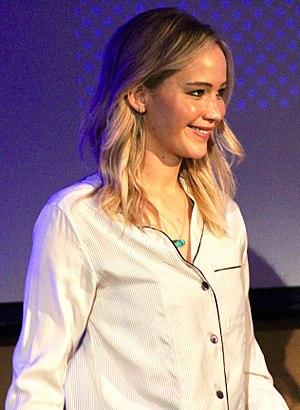
Jennifer Shrader Lawrence [ˈd͡ʒɛnɪfɚ ˈlɒɹəns] est une actrice et productrice américaine, née le 15 août 1990 à Louisville dans le Kentucky.